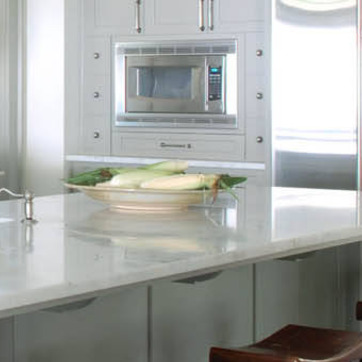
Material: food